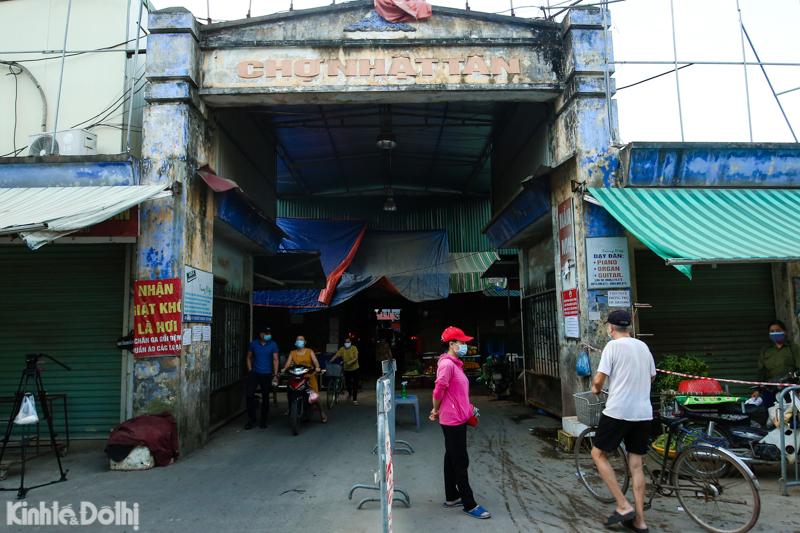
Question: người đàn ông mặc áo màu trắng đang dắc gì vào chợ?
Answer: xe đạp